Al Spangler

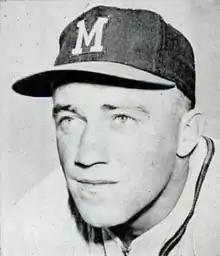
Spangler in 1961.

Albert Donald Spangler (born July 8, 1933) is a retired American Major League Baseball outfielder and coach. Spangler appeared in 912 games in the majors between and for the Milwaukee Braves, Houston Colt .45s / Astros, Los Angeles / California Angels, and Chicago Cubs. Born in Philadelphia, he threw and batted left-handed, and was listed as tall and .